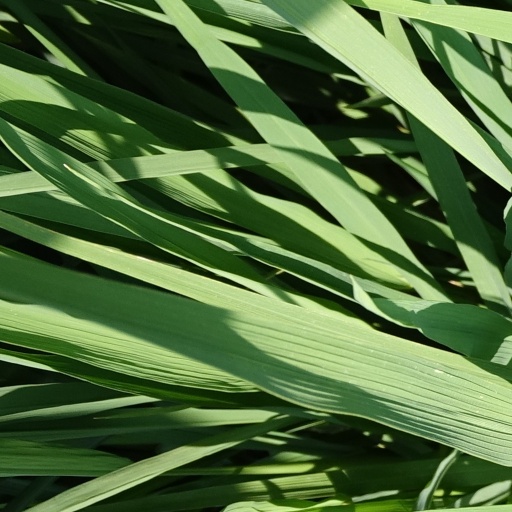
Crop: rice